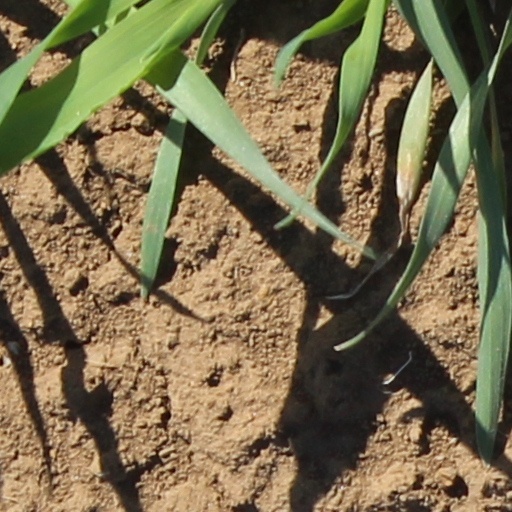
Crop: wheat